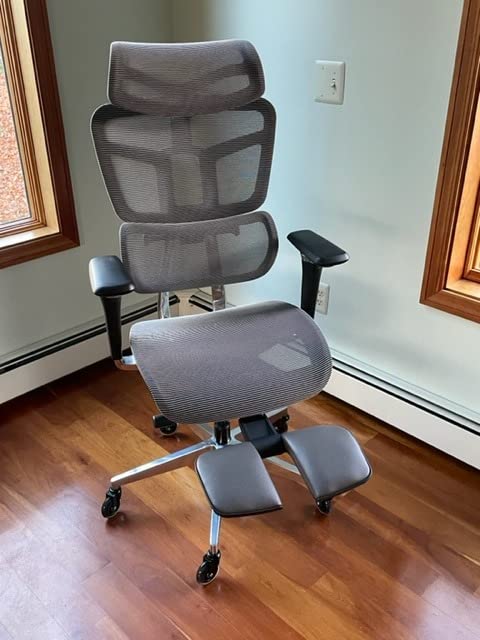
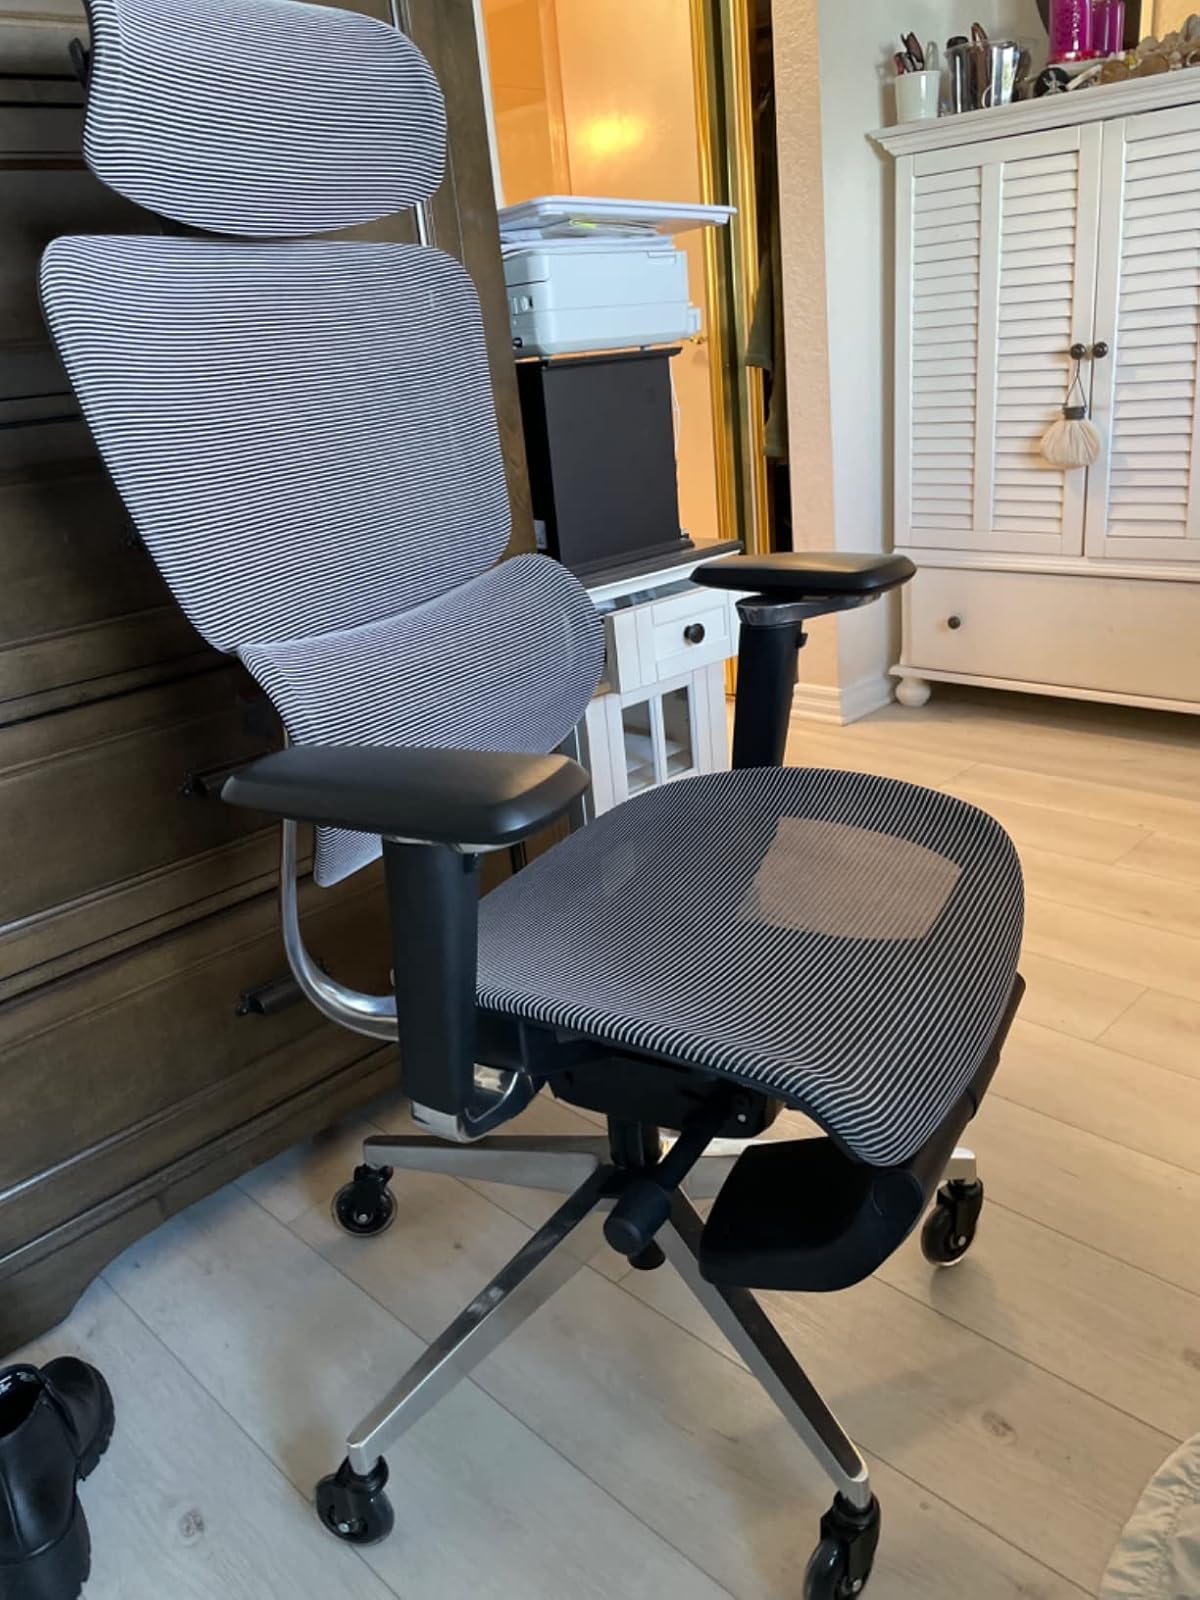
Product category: items_chair
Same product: yes